Körsch Viaduct

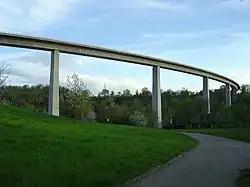
Koersch Bridge

The Körsch Viaduct is a bridge that crosses the Körsch Valley (river Körsch) in Germany, supporting a road around Nellingen. It was built from 1991 to 1993 by incremental launch. It was handed over to the public on 6 September 1995. The bridge also crosses a 110 kilovolt power line of the EnBW AG and a sewage treatment plant.